Shin-Yakushi-ji

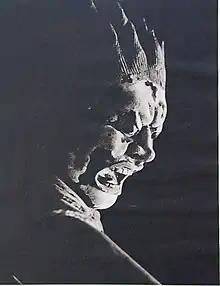
Meikira

Bazara of the group of Twelve Heavenly Generals was featured on a 500 yen postage stamp. In a collaboration between Shin-Yakushi-ji and the Department of Buddhism at Minobusan University, the whole group of Twelve Heavenly Generals was scanned in three dimensions in 2001 and 2002.